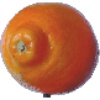
Label: tangelo